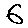
Label: 6